Go Ask Alice

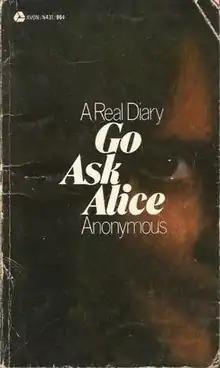
The cover art of the Avon Books paperback edition of "Go Ask Alice" presented it as "A Real Diary".

Upon its publication, almost all contemporary reviewers and the general public accepted it as primarily authored by an anonymous teenager. According to Lauren Adams, "Publishers Weekly" magazine was the only source to question the book's authenticity on the grounds that it "seem[ed] awfully well written". Reviews described the book as either the authentic diary of a real teenage girl, or as an edited or slightly fictionalized version of her authentic diary. Some sources claimed that the girl's parents had arranged for her diary to be published after her death. However, according to Alleen Pace Nilsen, a "reputable source in the publishing world" allegedly said that the book was published anonymously because the parents had initiated legal action and threatened to sue if the published book could be traced back to their daughter.